Mario & Luigi: Superstar Saga

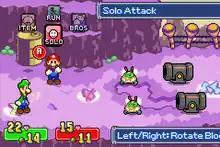
"Superstar Saga"s battle system (GBA version)

The gameplay of "Mario & Luigi" differs from most other role-playing games due to its focus on controlling Mario and Luigi simultaneously. During overworld sections, the directional pad controls one of the brothers' movement with the other one following closely. The leading brother can be switched between Mario and Luigi with the Start button. The brothers' other actions are controlled individually with the A (front character) and B (rear character) buttons respectively. The game begins with them being able to jump independently, and they gain access to hammers and a variety of other techniques as the game progresses. For example, Luigi's hammer can be used to squash Mario into a smaller size, allowing the latter to access small gaps, while placing Mario on Luigi's shoulders allows them to act like a propeller and hover across large gaps. Various enemies roam the overworld, and coming into contact with these enemies initiates a battle. Landing a hit on an enemy while on the overworld allows the player to deal pre-emptive damage or begin the fight with them stunned. The opposite is also possible.